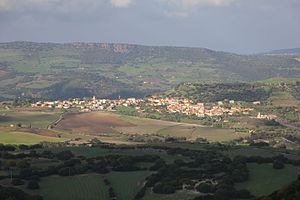
Martis
Martis er en by og en kommune i provinsen Sassari i regionen Sardinien i Italien. Byen ligger i 295 meters højde og har 517 indbyggere. Kommunen har et areal på 22,96 km² og grænser til kommunerne Chiaramonti, Laerru, Nulvi og Perfugas.